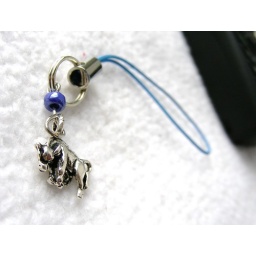
Blue bull phone charm. Made by Sophie.